1997 Indonesian forest fires

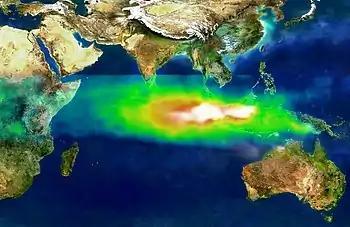
Air pollution over Southeast Asia in October 1997.

The 1997 group of forest fires in Indonesia that lasted well into 1998 were probably among the two or three, if not the largest, forest fires group in the last two centuries of recorded history.